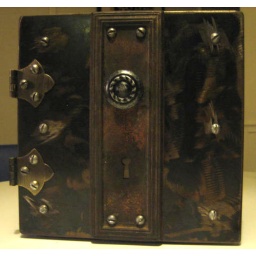
book and box completely constructed by hand. by noska and me.